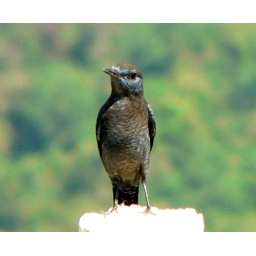
its blue rock thrush immature ,it becomes full blue when it matures.pic taken in gaganbawada kolhapur